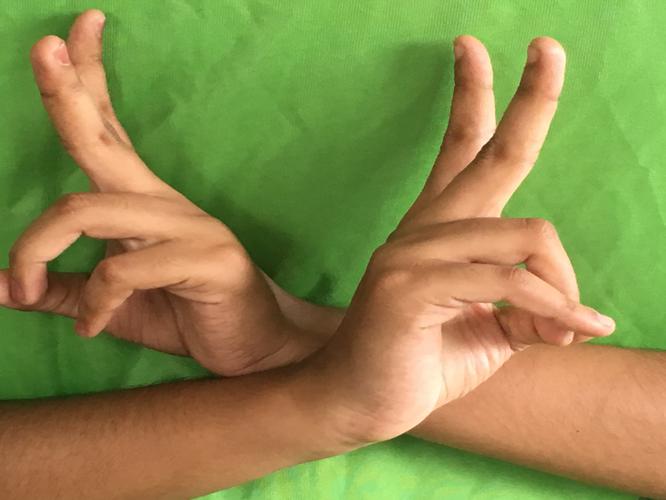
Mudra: Kartariswastika
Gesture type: double_hand